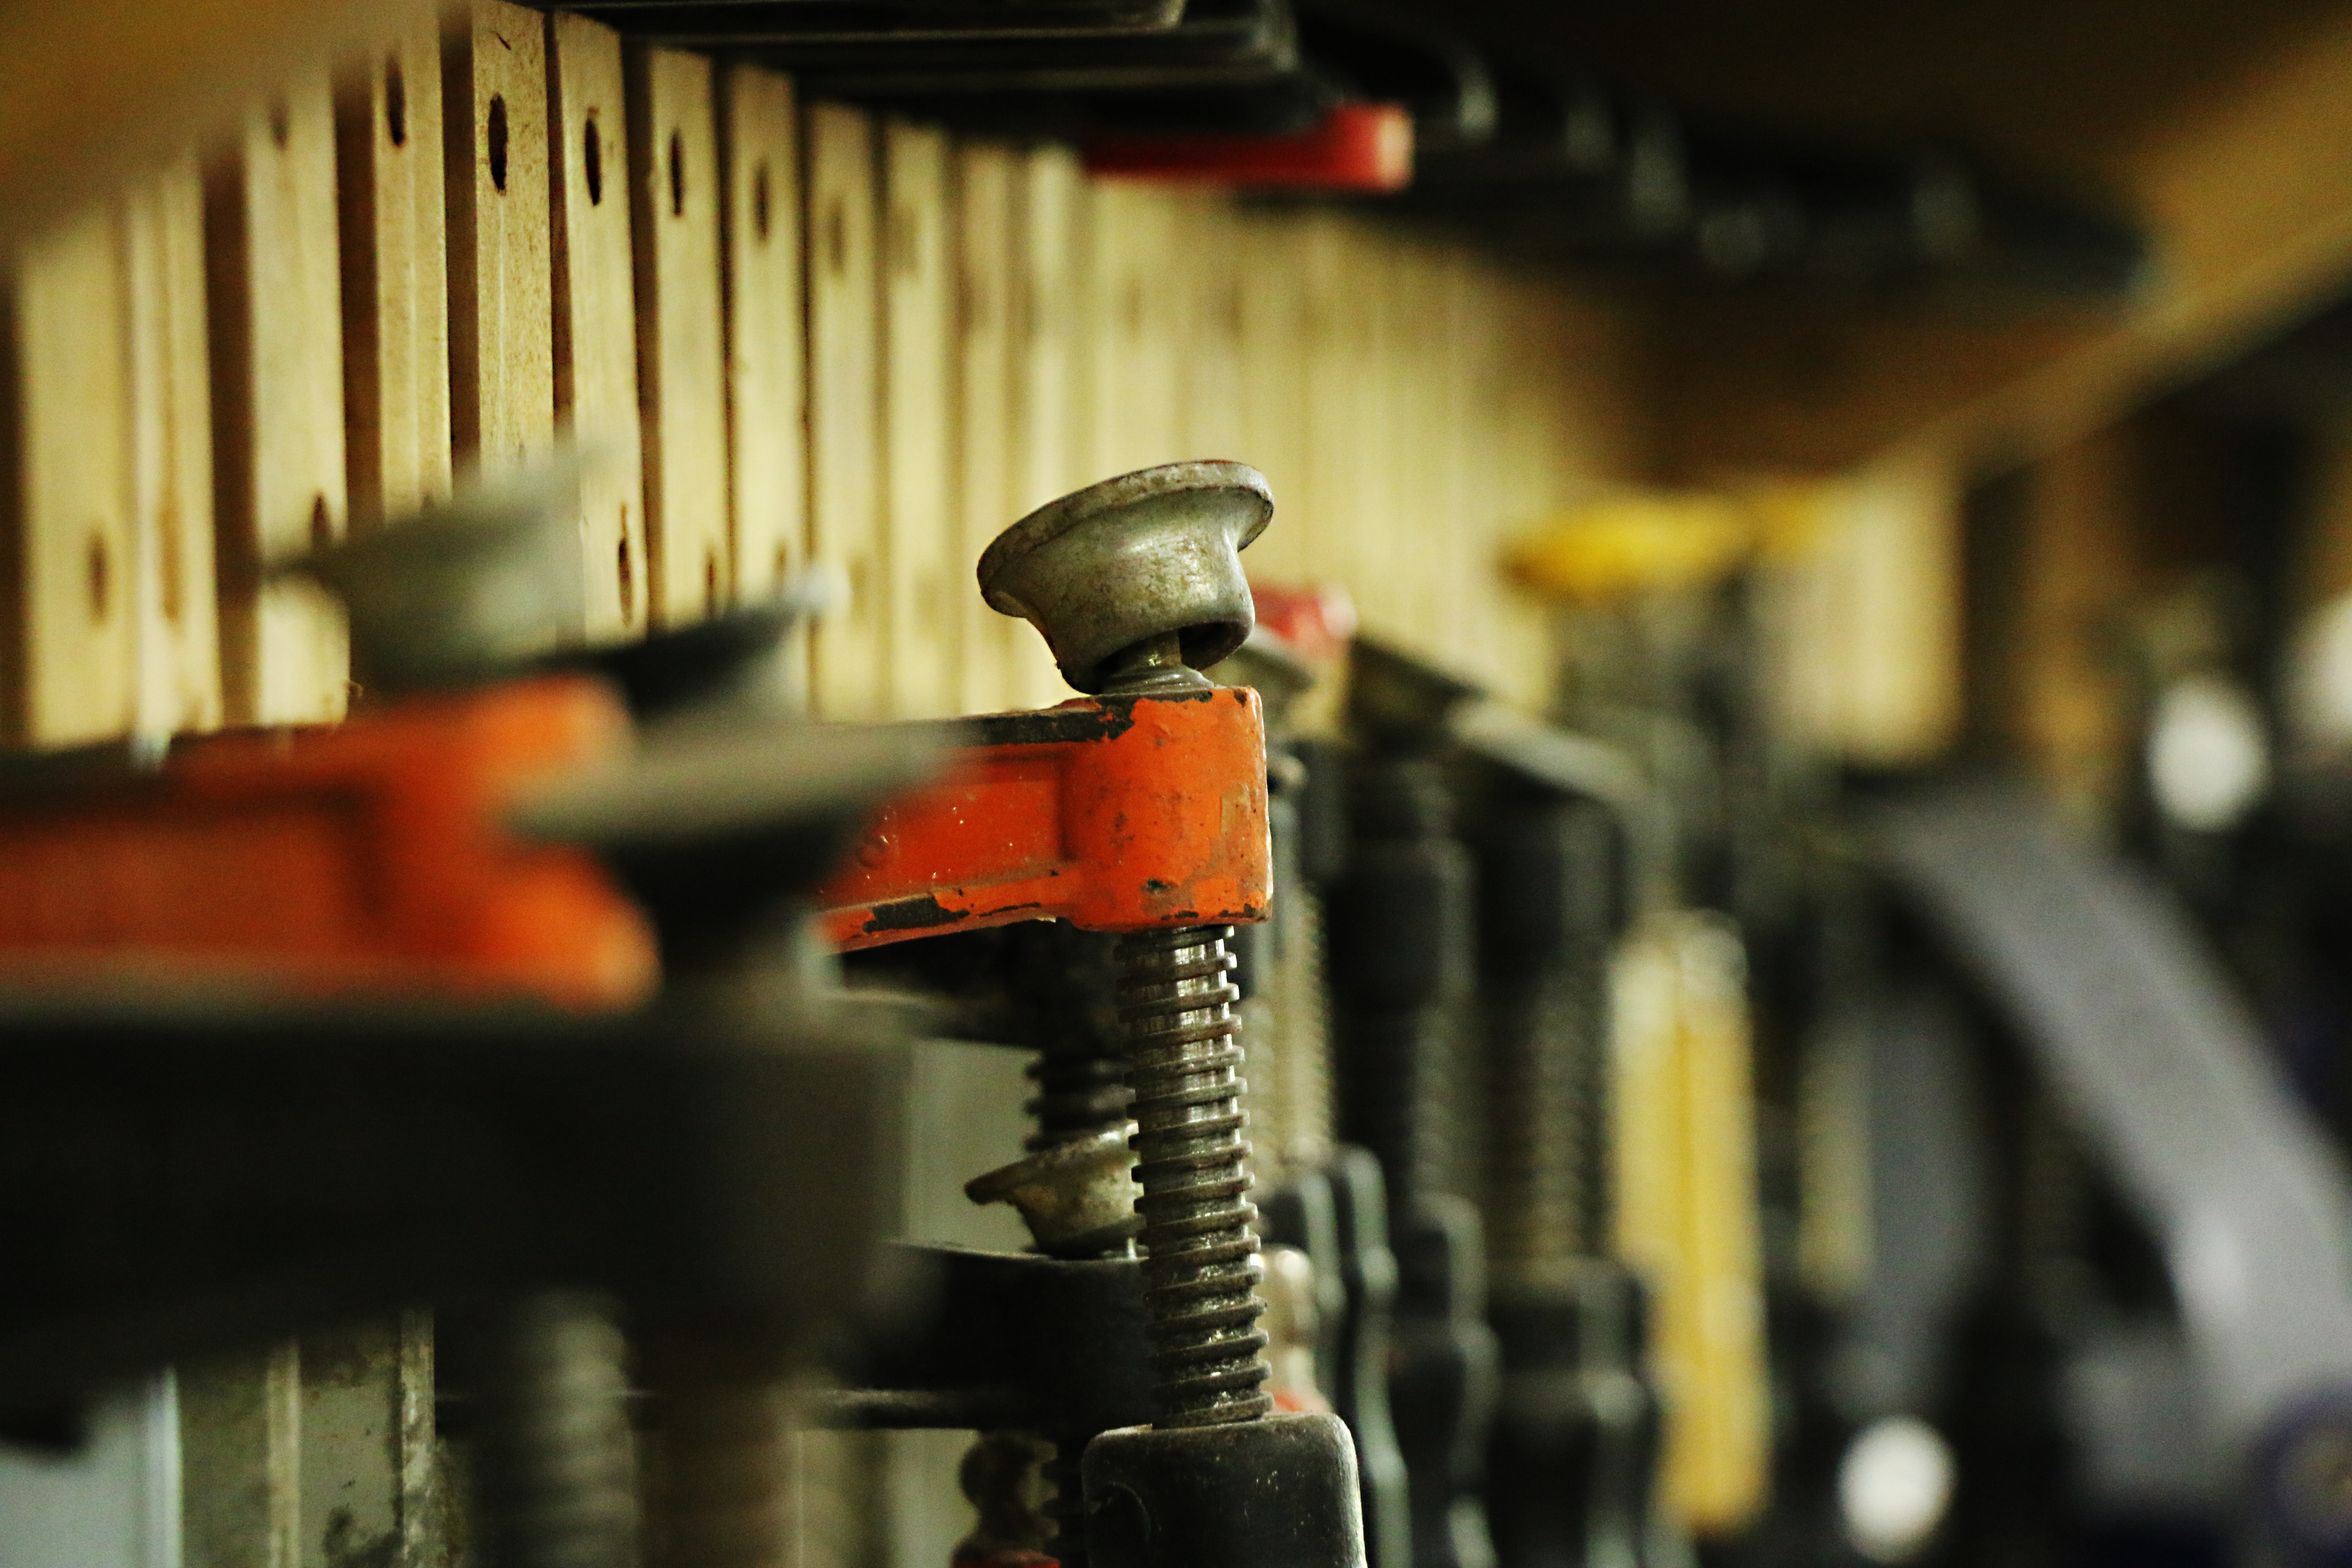
vehicle, toy